Charnwit Polcheewin

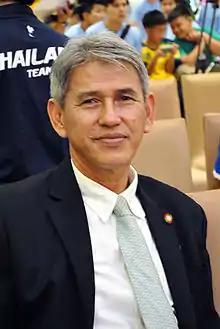
Charnwit Polcheewin in 2015

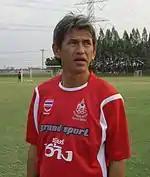

In club level, he brought Thai Farmers Bank to two consecutive AFC Champions League (then Asian Club Championship) titles in 1993–94 and 1994–95. He coached Thailand during their successful campaign in the 2005 SEA Games. He resigned from the post on 20 February 2007 to coach Vietnamese club Đồng Tháp. However, as the transfer did not go through, he return to his post as the Thai national team coach. He was confirmed in this position in April 2007 after the election of the new FAT President and the appointment of a new executive committee.